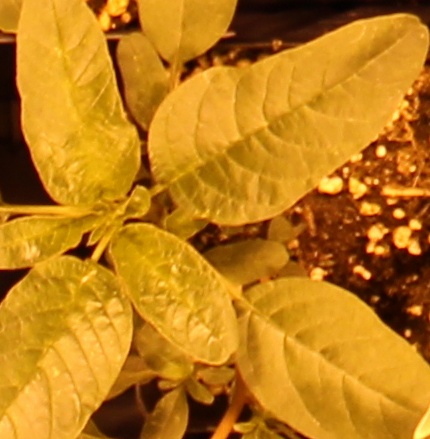
Label: Waterhemp